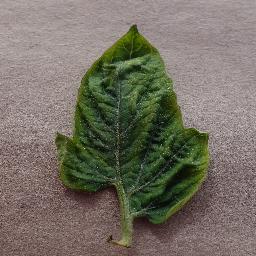
Label: Tomato___Tomato_Yellow_Leaf_Curl_Virus